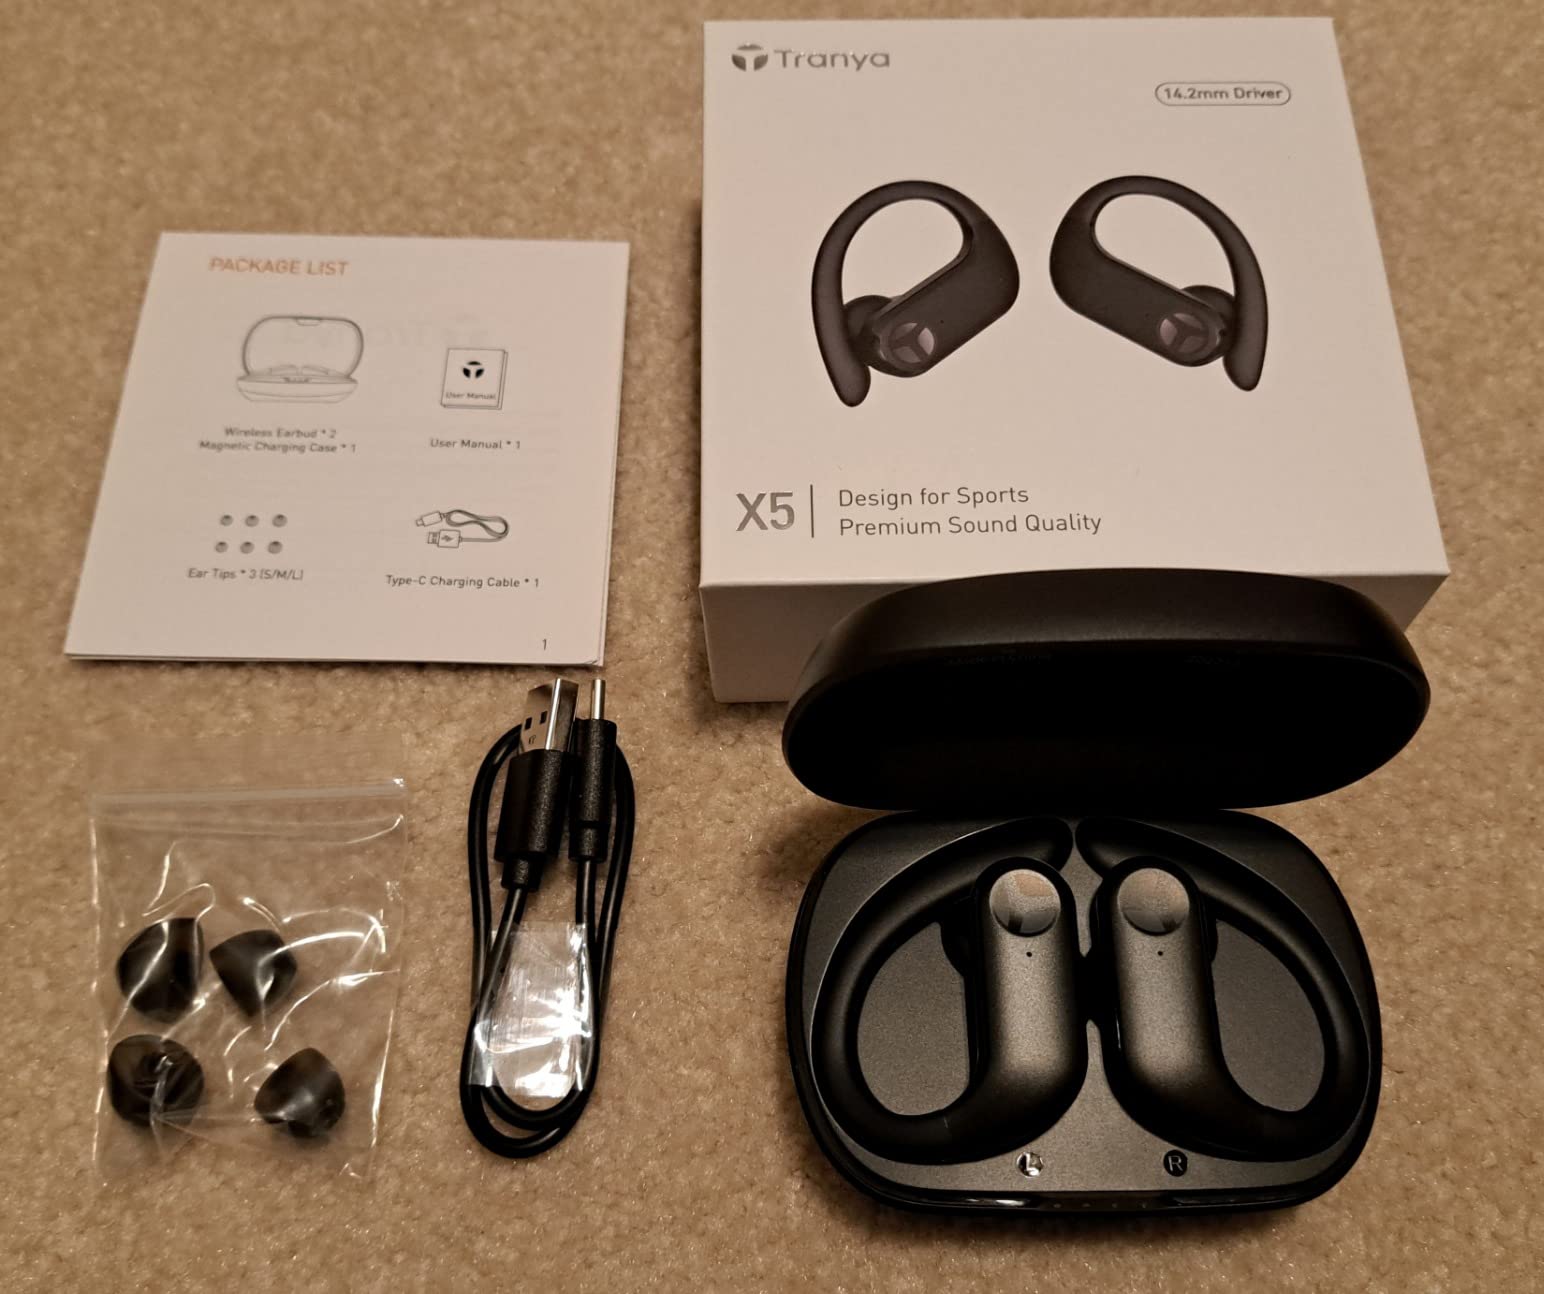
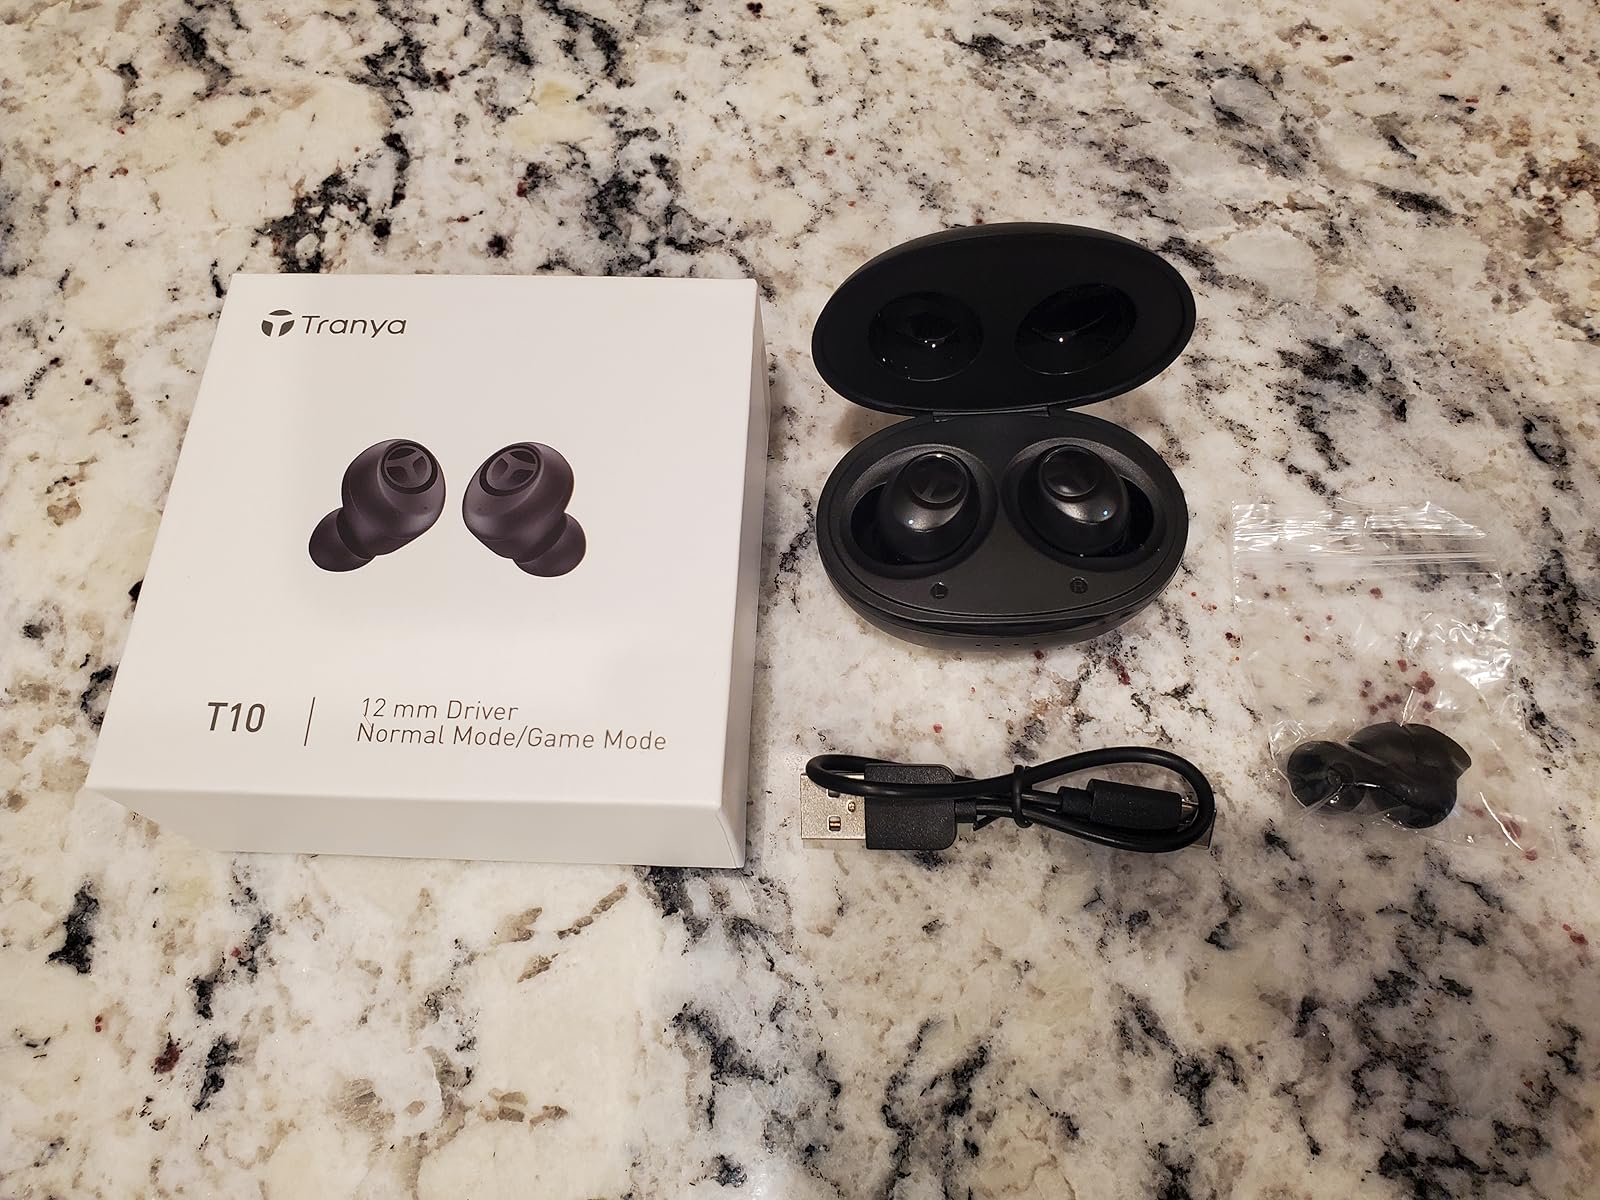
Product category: earbuds
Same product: no